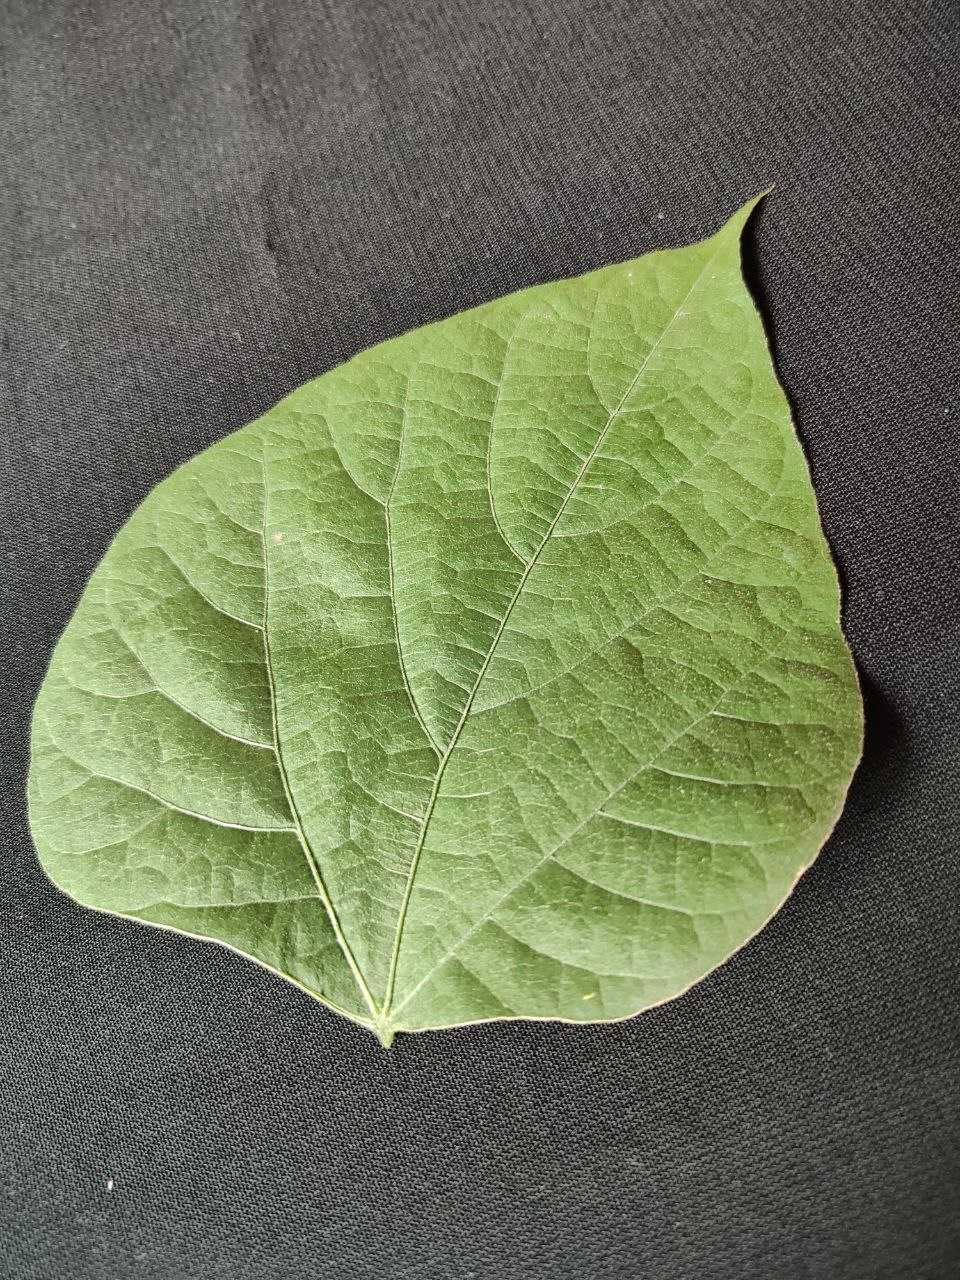
Crop: bean
Leaf condition: Fresh Leaf